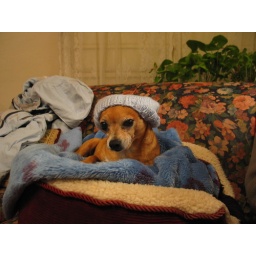
dog in hat